University of Aden

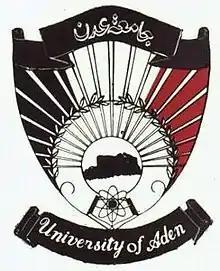
Logo of the University of Aden

The University of Aden is the first Yemeni university, founded alongside Sana'a University in 1970. The university is a non-profit public higher education institution located in the metropolis of Aden (population range of 1,000,000-5,000,000 inhabitants). Officially recognized by the Ministry of Higher Education and Scientific Research of Yemen, the University of Aden is a coeducational Yemeni higher education institution. The University of Aden offers courses and programs leading to officially recognized higher education degrees such as bachelor's degrees, master's degrees, and doctorate degrees in several areas of study. The University of Aden also provides academic and non-academic facilities and services to students including a library, sports facilities, and administrative services.